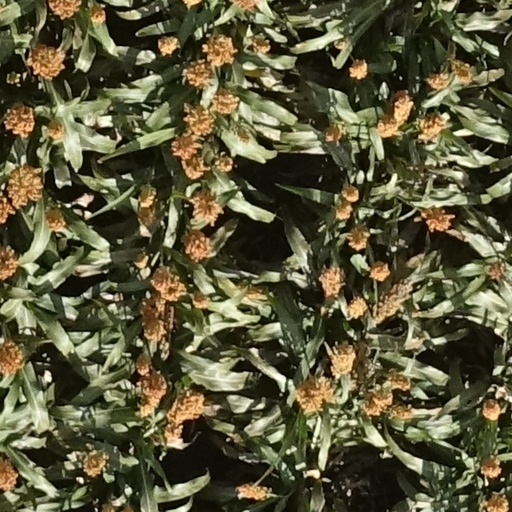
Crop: sorghum